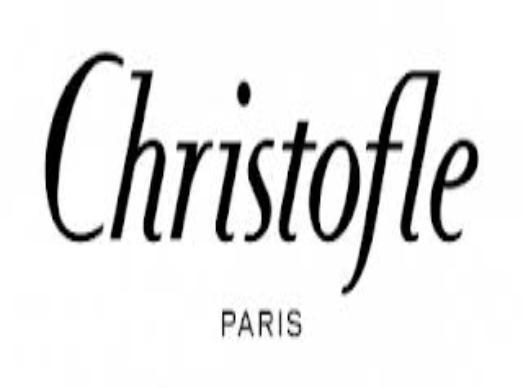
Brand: CHRISTOFLE
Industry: Necessities